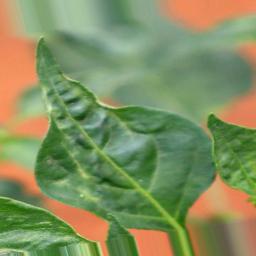
Label: mites_and_trips